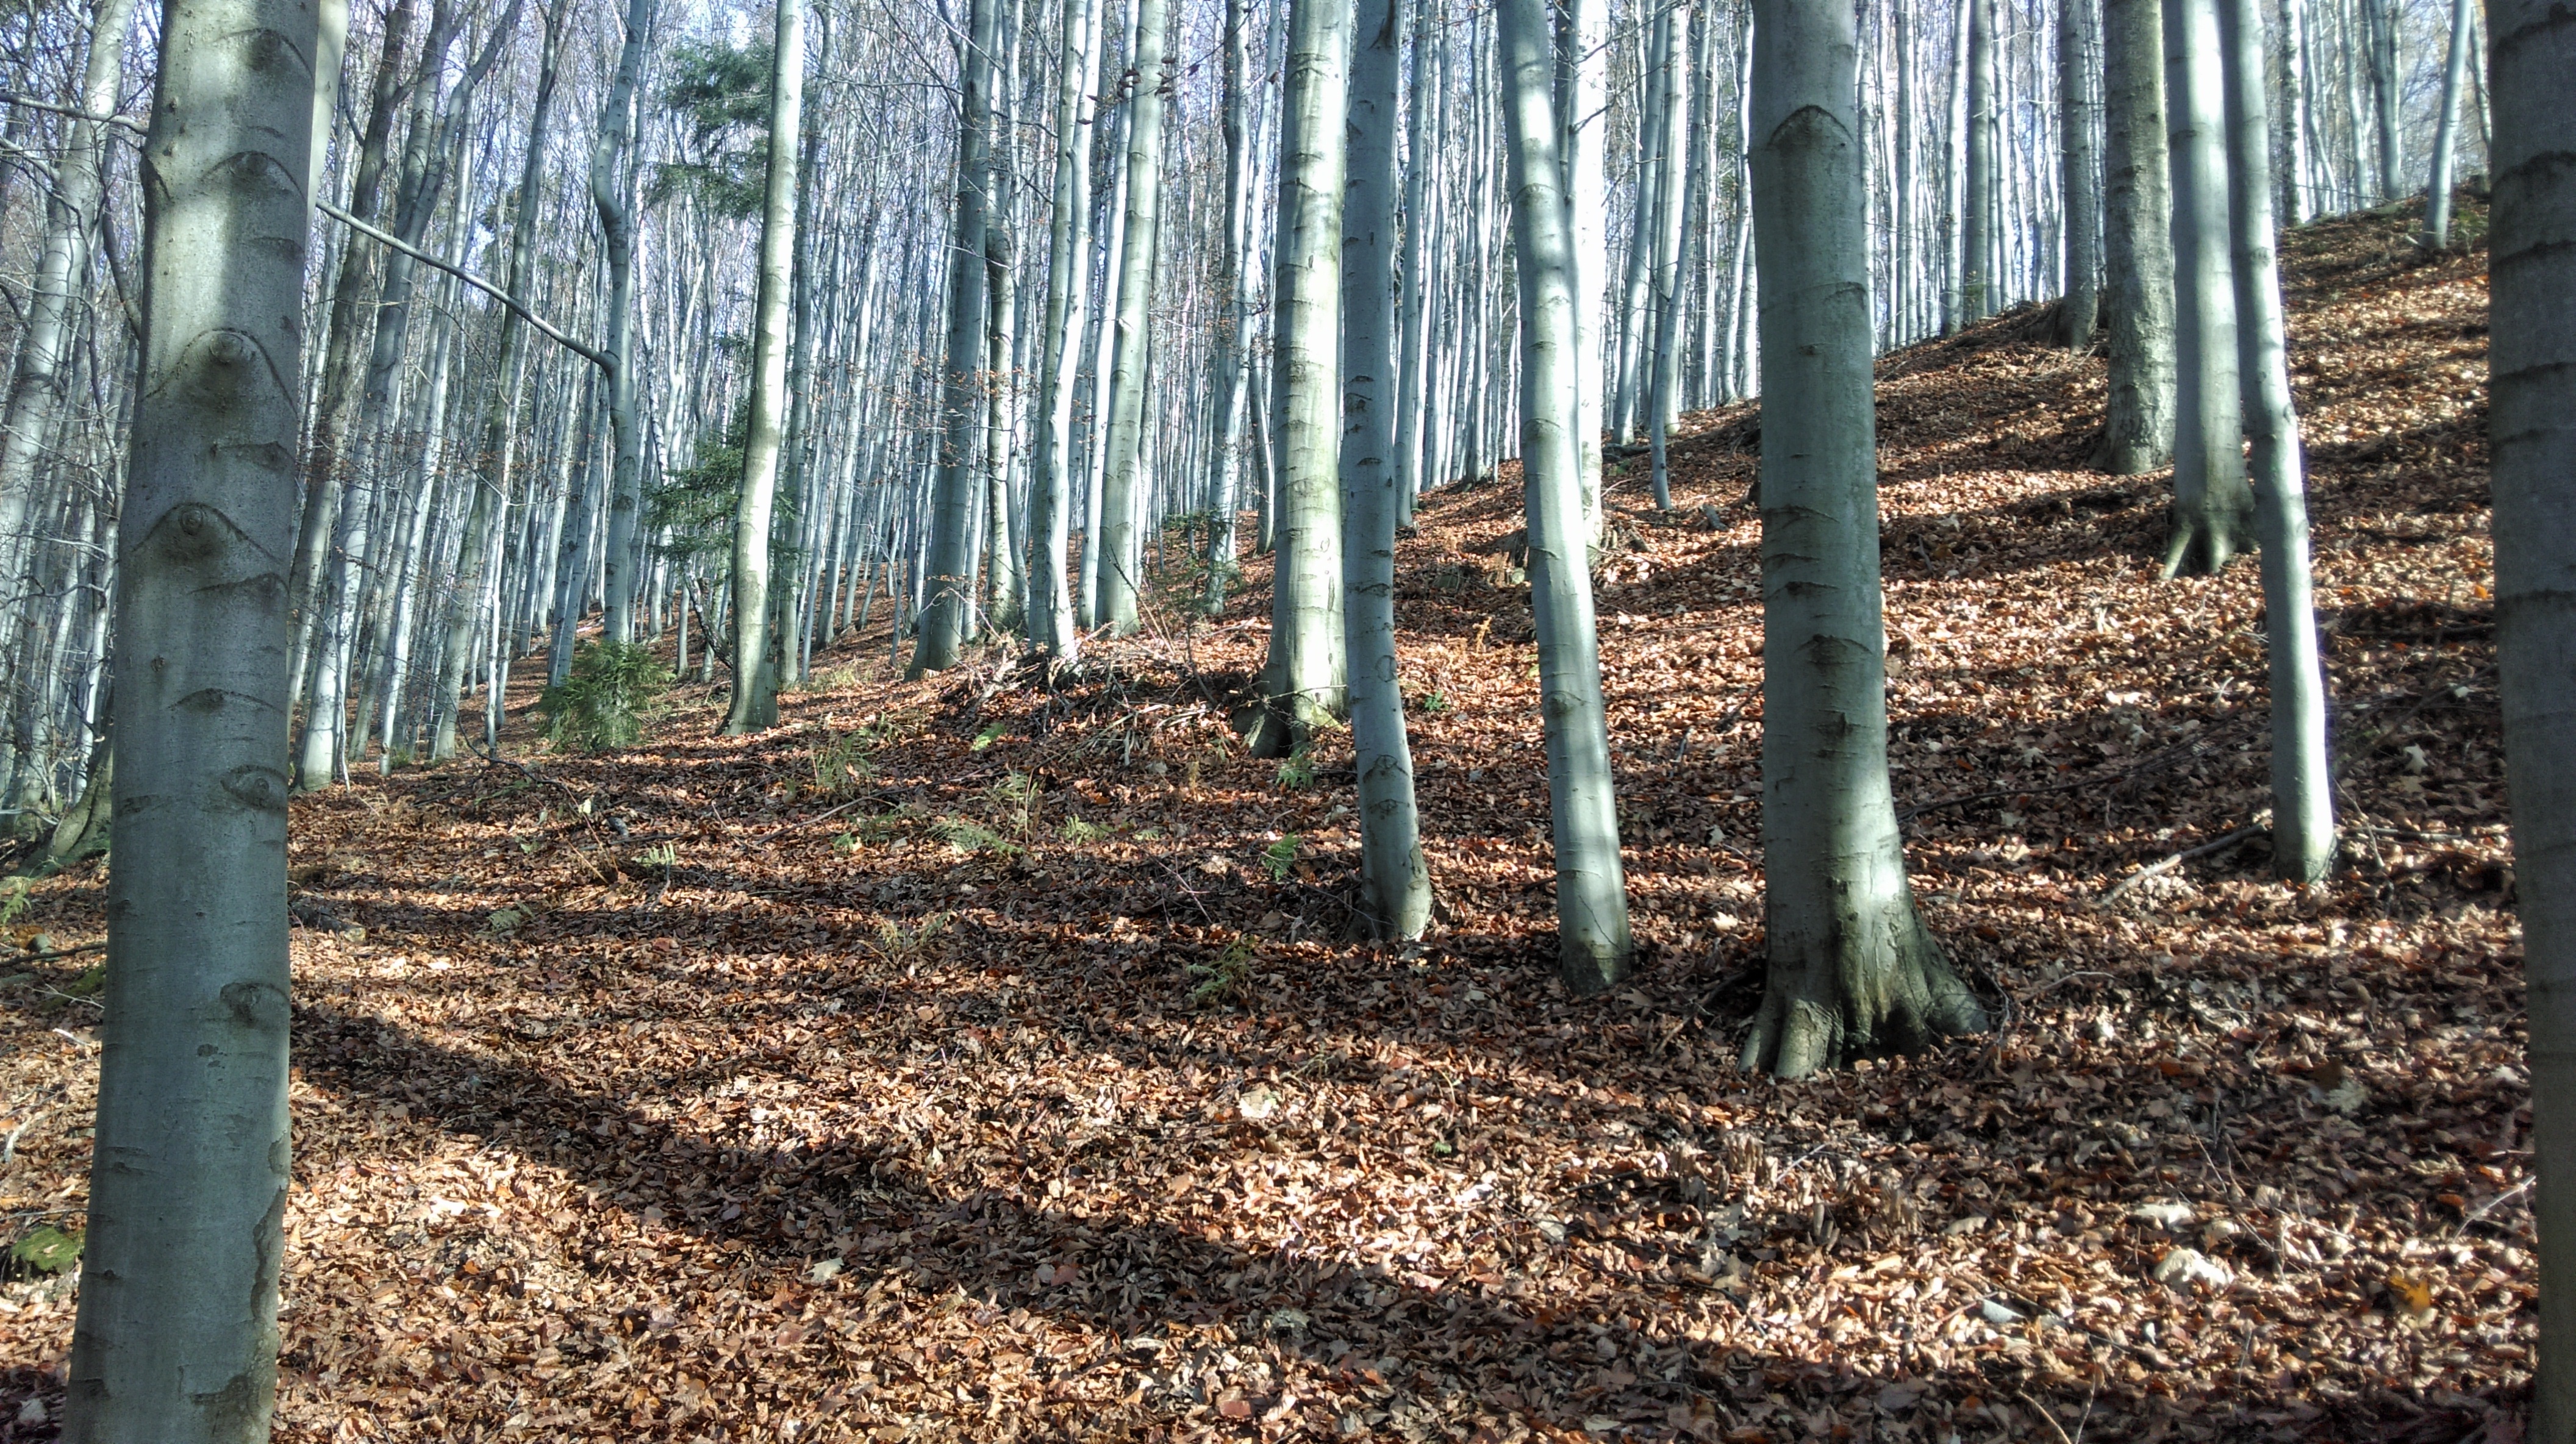
tree, forest, plant, wood, hiking, trail, leaf, trunk, autumn, soil, poland, deciduous, plantation, grove, woodland, habitat, ecosystem, beskids, biome, mountain forest, buczyna west pomeranian voivodeship, natural environment, woody plant